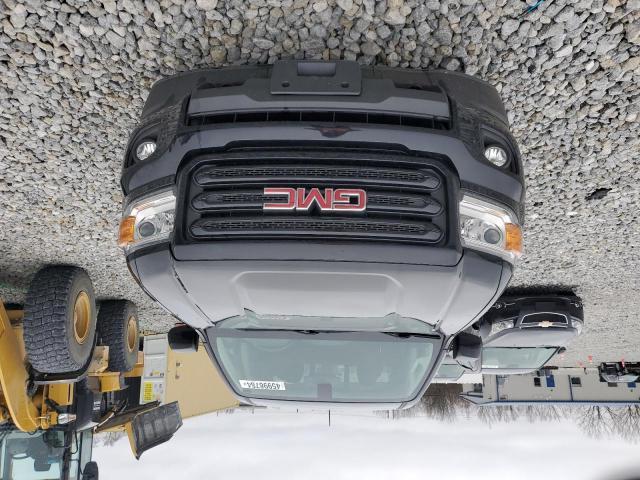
Aucun dommage détecté.
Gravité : aucun